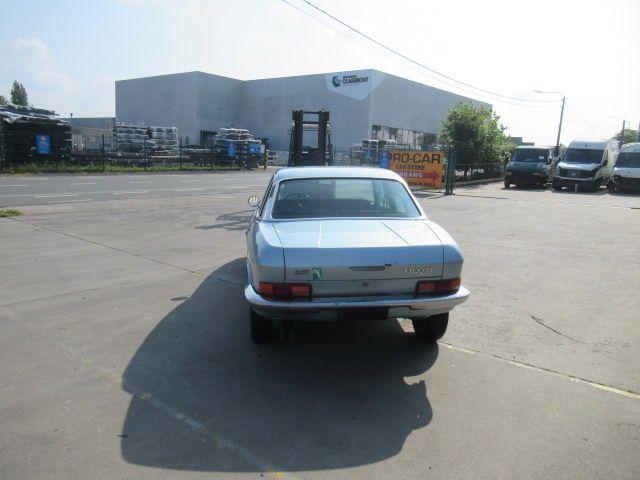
Aucun dommage détecté.
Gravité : aucun